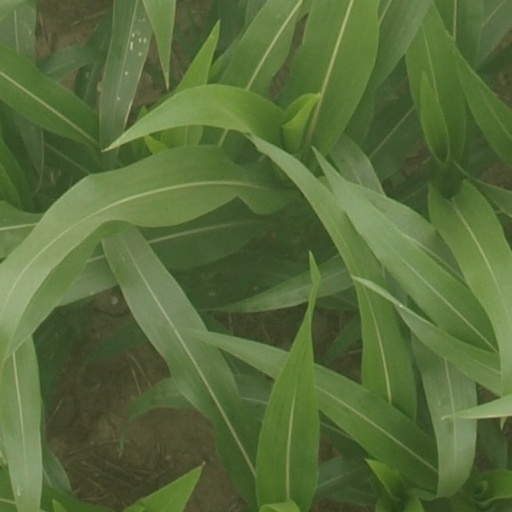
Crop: maize; corn